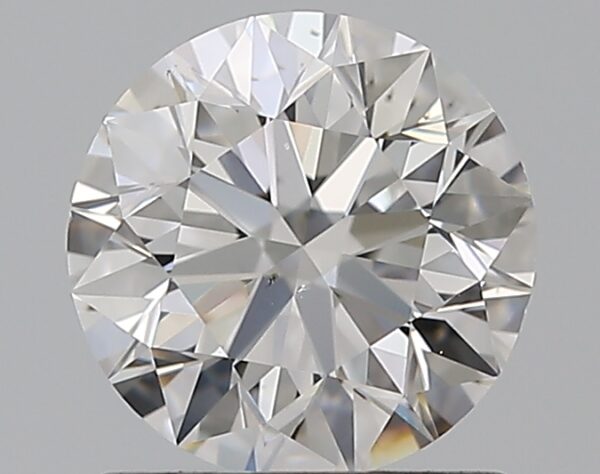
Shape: round
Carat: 1
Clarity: VS2
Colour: D
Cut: EX
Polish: EX
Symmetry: EX
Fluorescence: M
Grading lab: GIA
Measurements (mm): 6.29 x 6.34 x 3.99